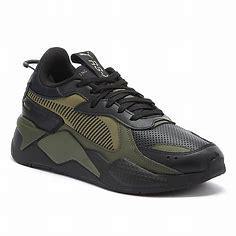
Brand: Puma
Model: Rs